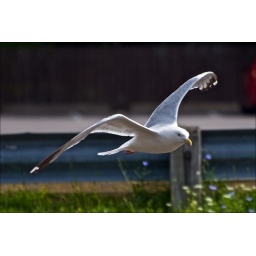
A fairly rare encounter with a Herring gull flying back and forth fishing the Ganaraska river in Port Hope..